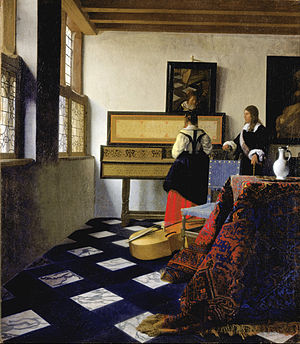
Virginal
Jan Vermeer (1632-1675), kvinde ved muselar. Bemærk at stellet er lavet, så instrumentet spilles stående
Et virginal/muselar/ottavino er et musikinstrument af cembalofamilien.